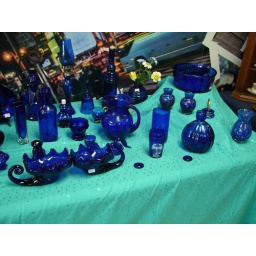
My new store Grandma's Corner in Tallahassee Florida colbolt blue glass